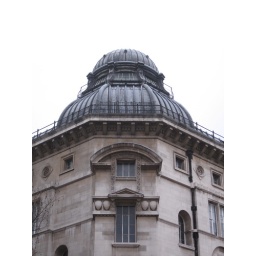
Part of Central Saint Martins in front of a very white winter sky